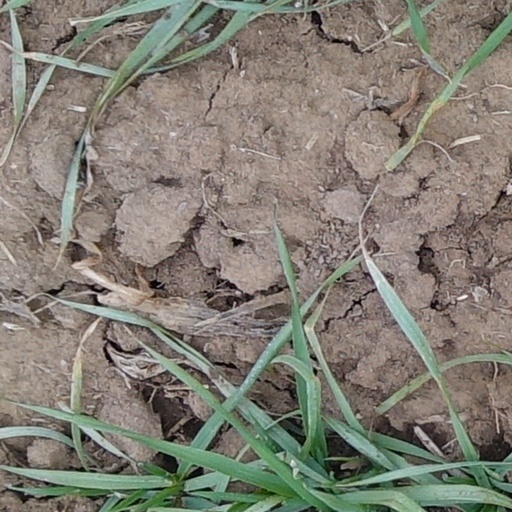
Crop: wheat